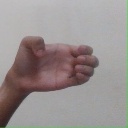
अक्षर: ख